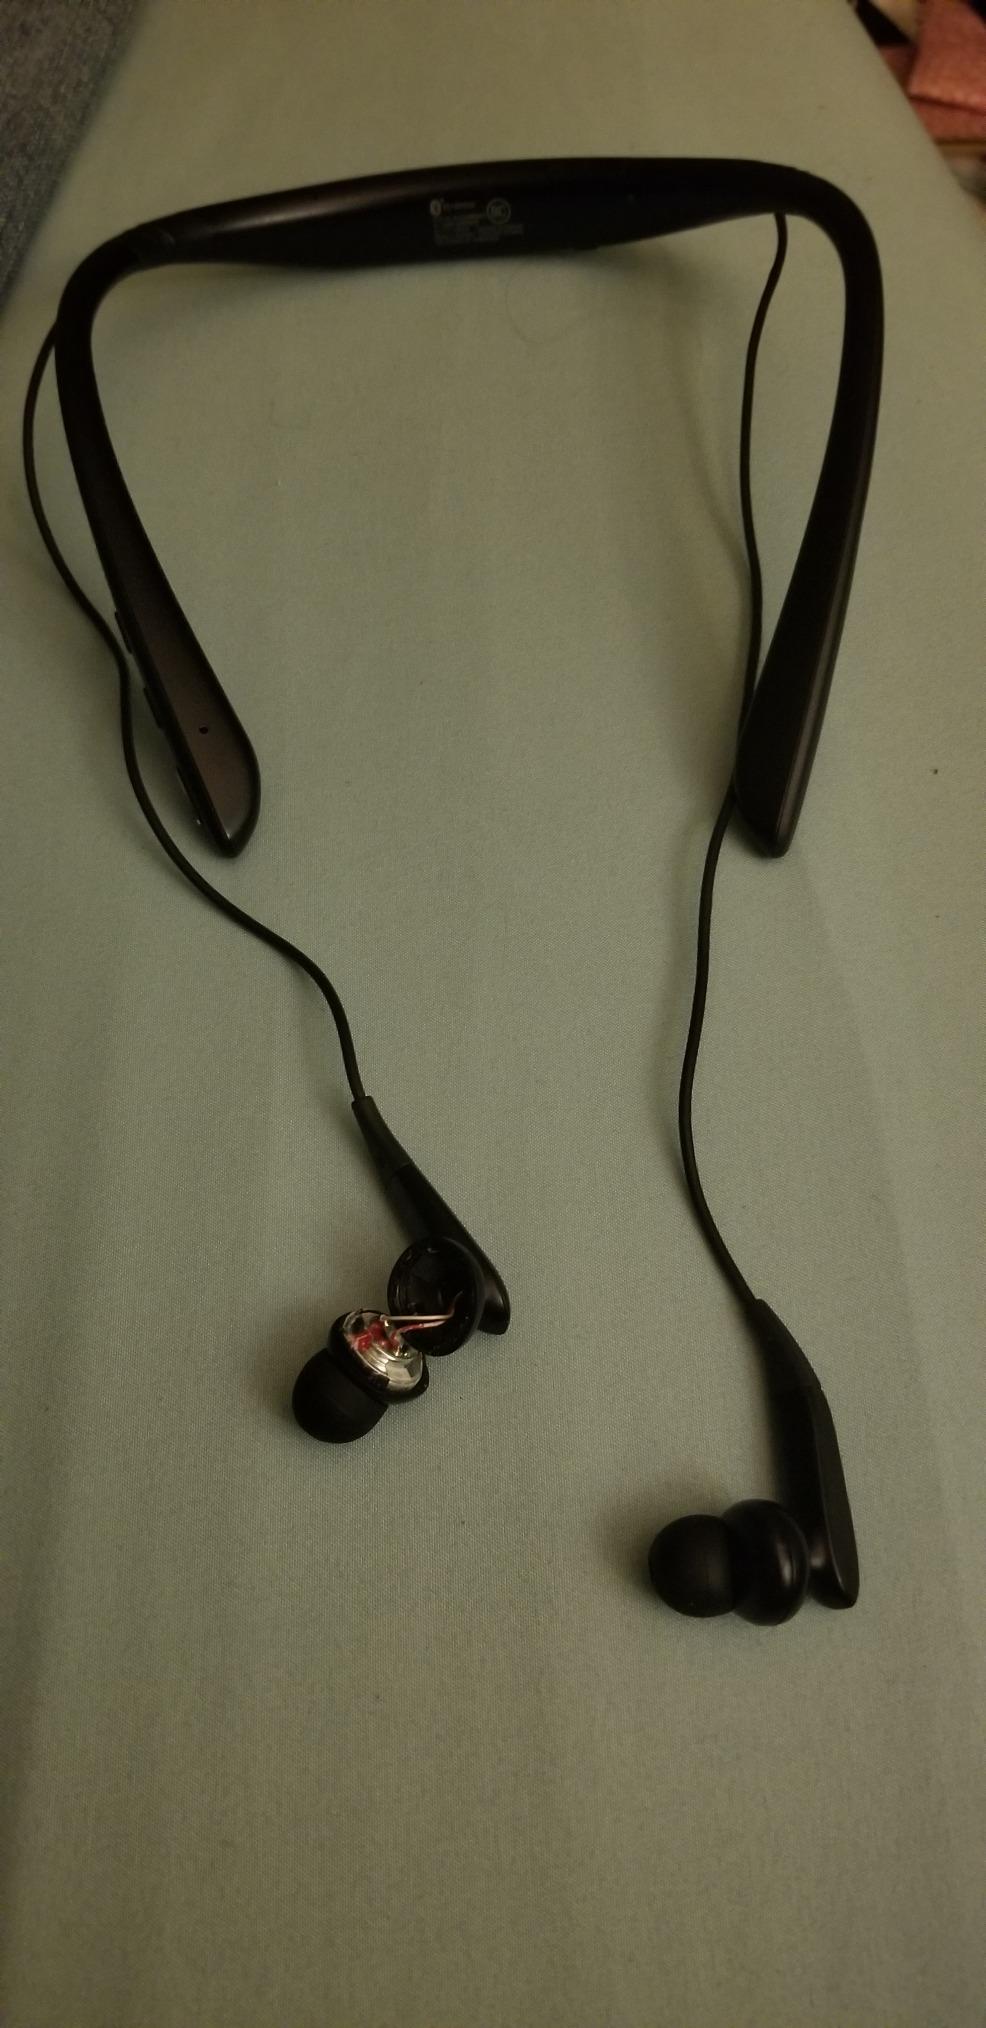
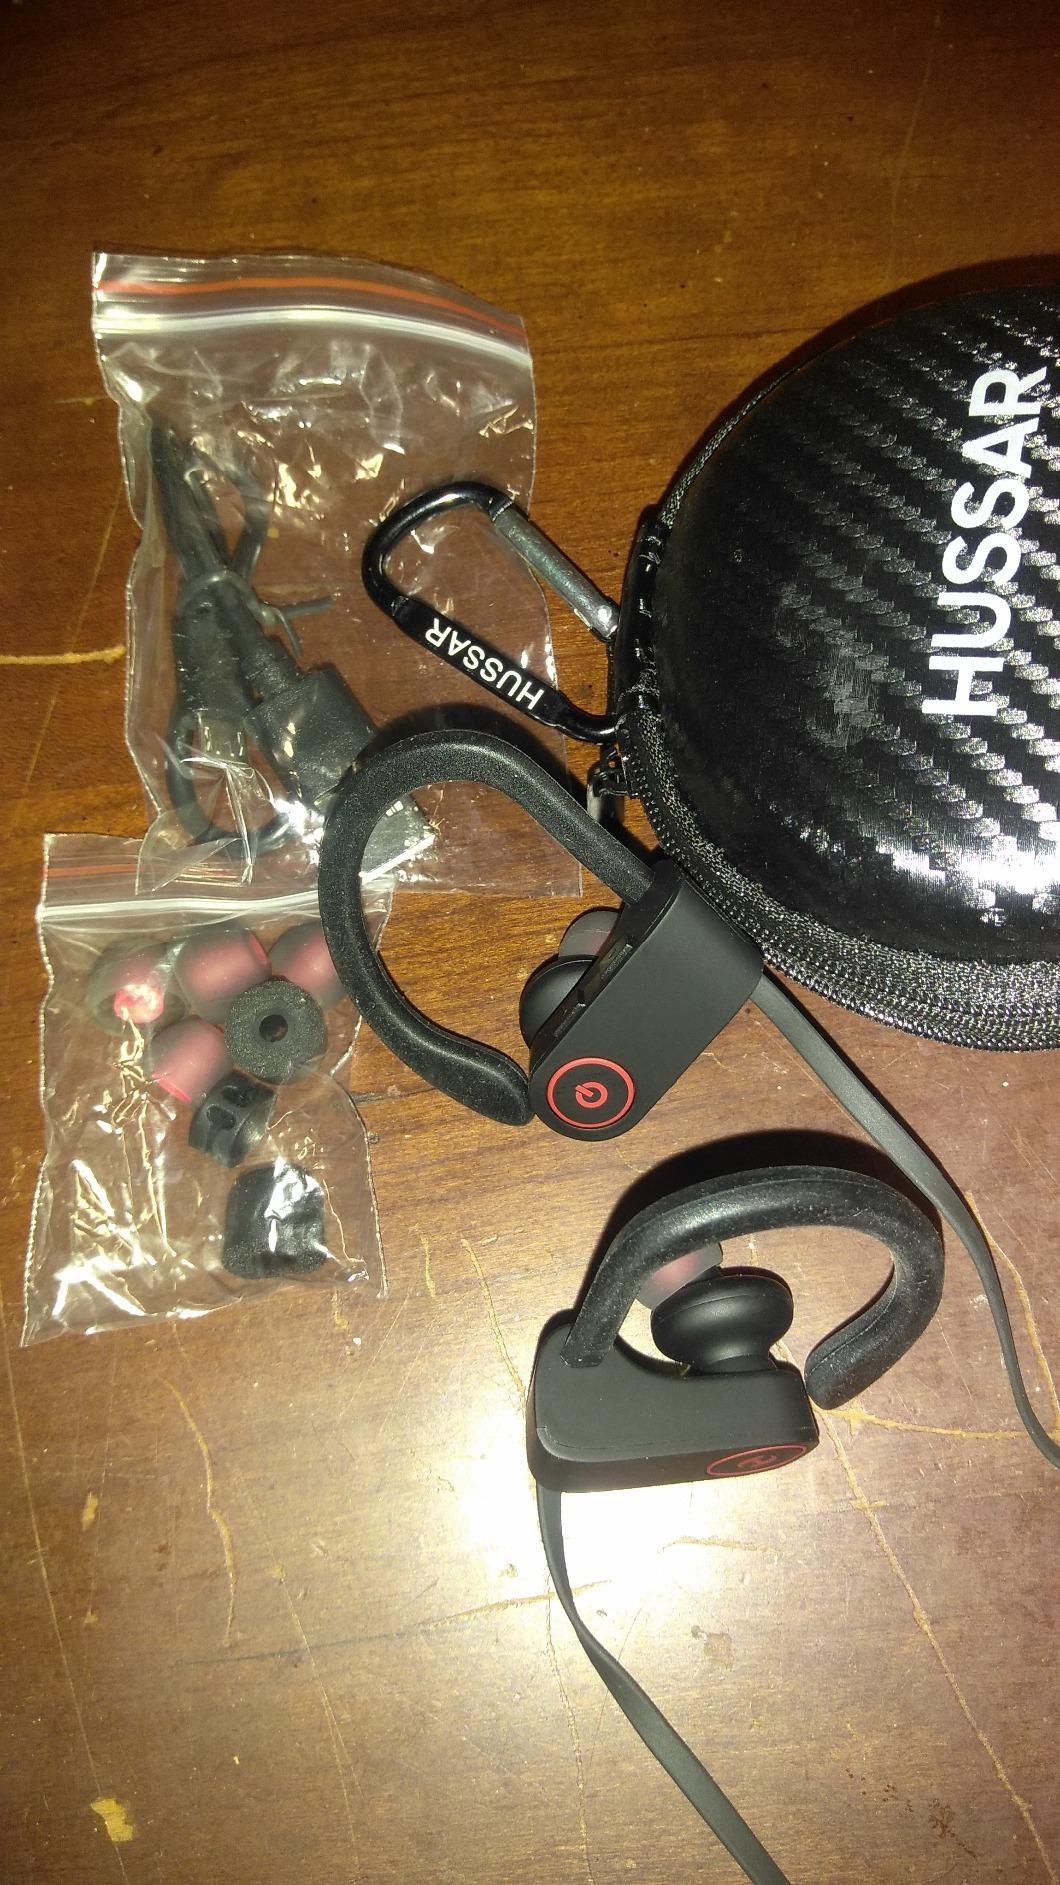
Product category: headphones
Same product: no